List of Swedish saints

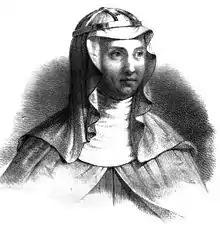
Bridget of Sweden (1303–1373), Patron Saint of Europe.

This list of Swedish saints includes all Christian saints with connections to Sweden, either because they were of Swedish origin and ethnicity or because they travelled to the Swedish people from their own homeland and became noted in their hagiography for their work. A few may have had no Swedish connection in their lifetime, but have nonetheless become associated with Sweden through the depositing of their relics in Swedish religious houses in the Middle Ages.